The Arts of War and The Arts of Peace

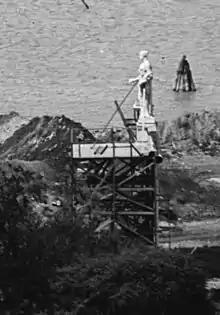
Statuary mock-ups on view during the construction of Arlington Memorial Bridge in May 1928.

Kendall fought to retain the eastern terminus pylons even as the CFA continued to move ahead with plans for equestrian statuary. James Earle Fraser and Leo Friedlander were both commissioned to craft sculptures for the eastern terminus. Just how Fraser and Friedlander were chosen is unclear. Fraser's biographer, August Freundlich, and the National Park Service both say there was a competition. Freundlich puts the date of this competition as 1931, and gives no further details. This contradicts reports from the Office of Public Buildings and Public Parks and "Washington Post", which point to a selection process (not necessarily a competition) in 1929. Friedlander's biographers, however, state the artist was directly chosen in 1929. Museum curator Joel Rosenkranz says Friedlander's commission came directly from the firm of McKim, Mead & White, and mentions no competition.